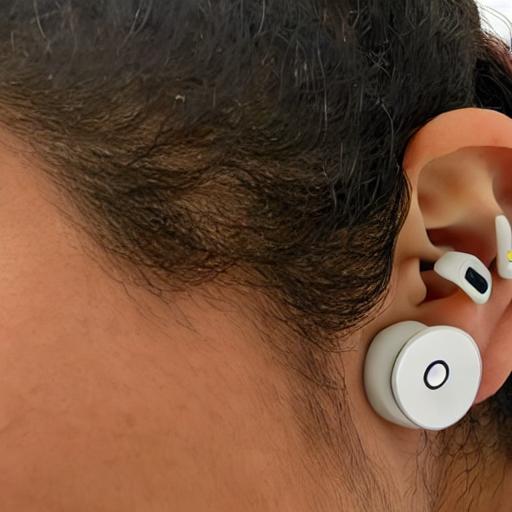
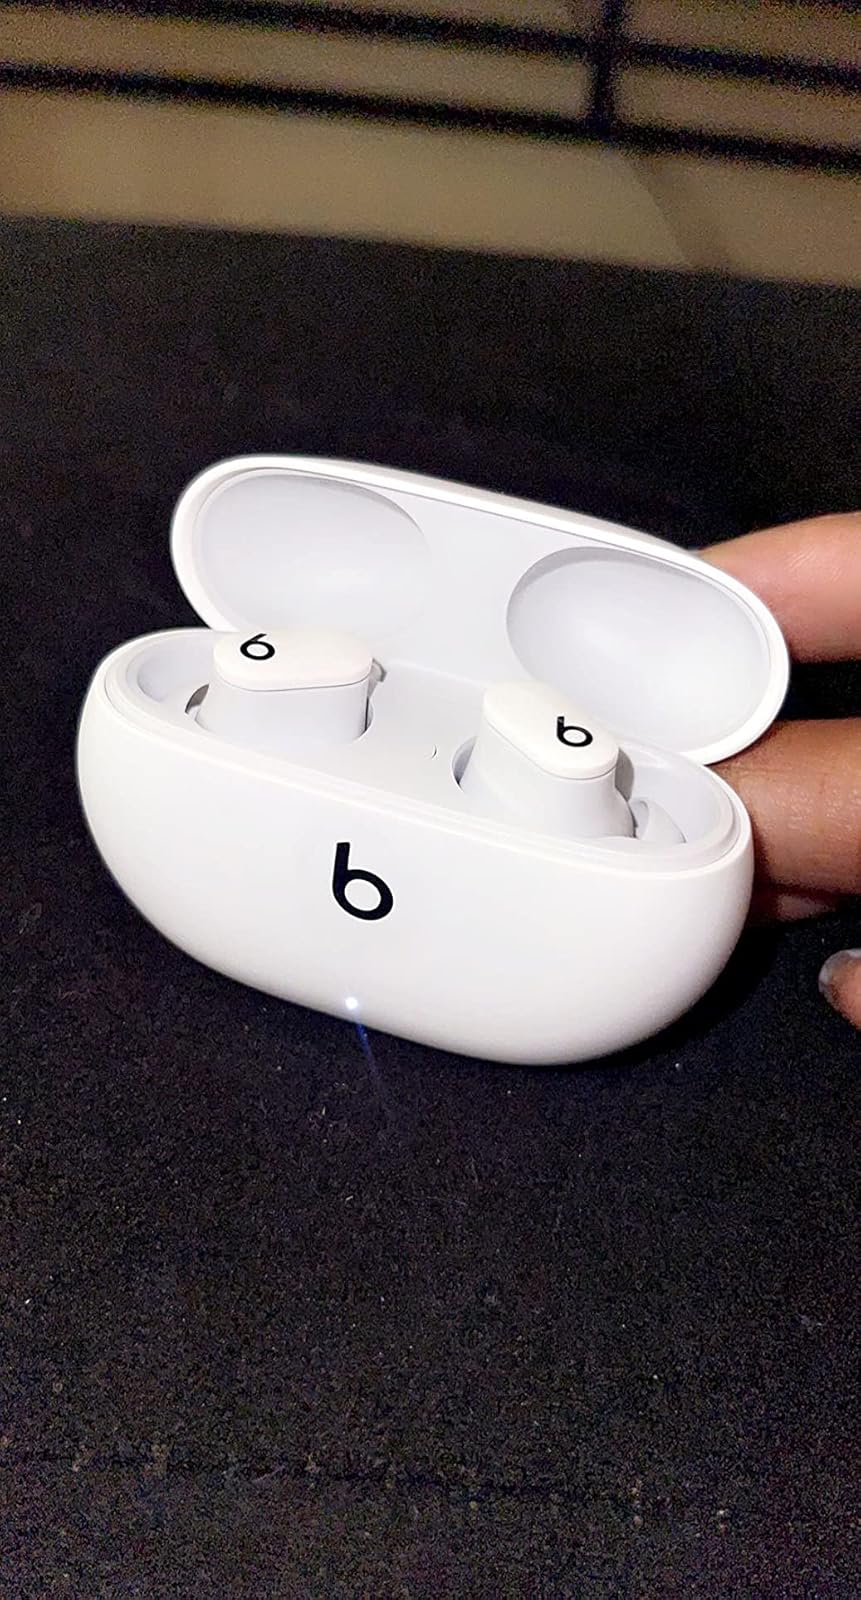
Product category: earbuds
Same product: no